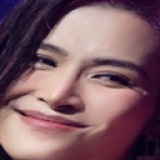
ca sĩ Đông Nhi